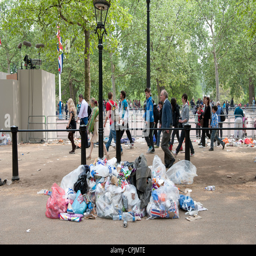
pile of litter collected after the marriage of organization leader to noble person